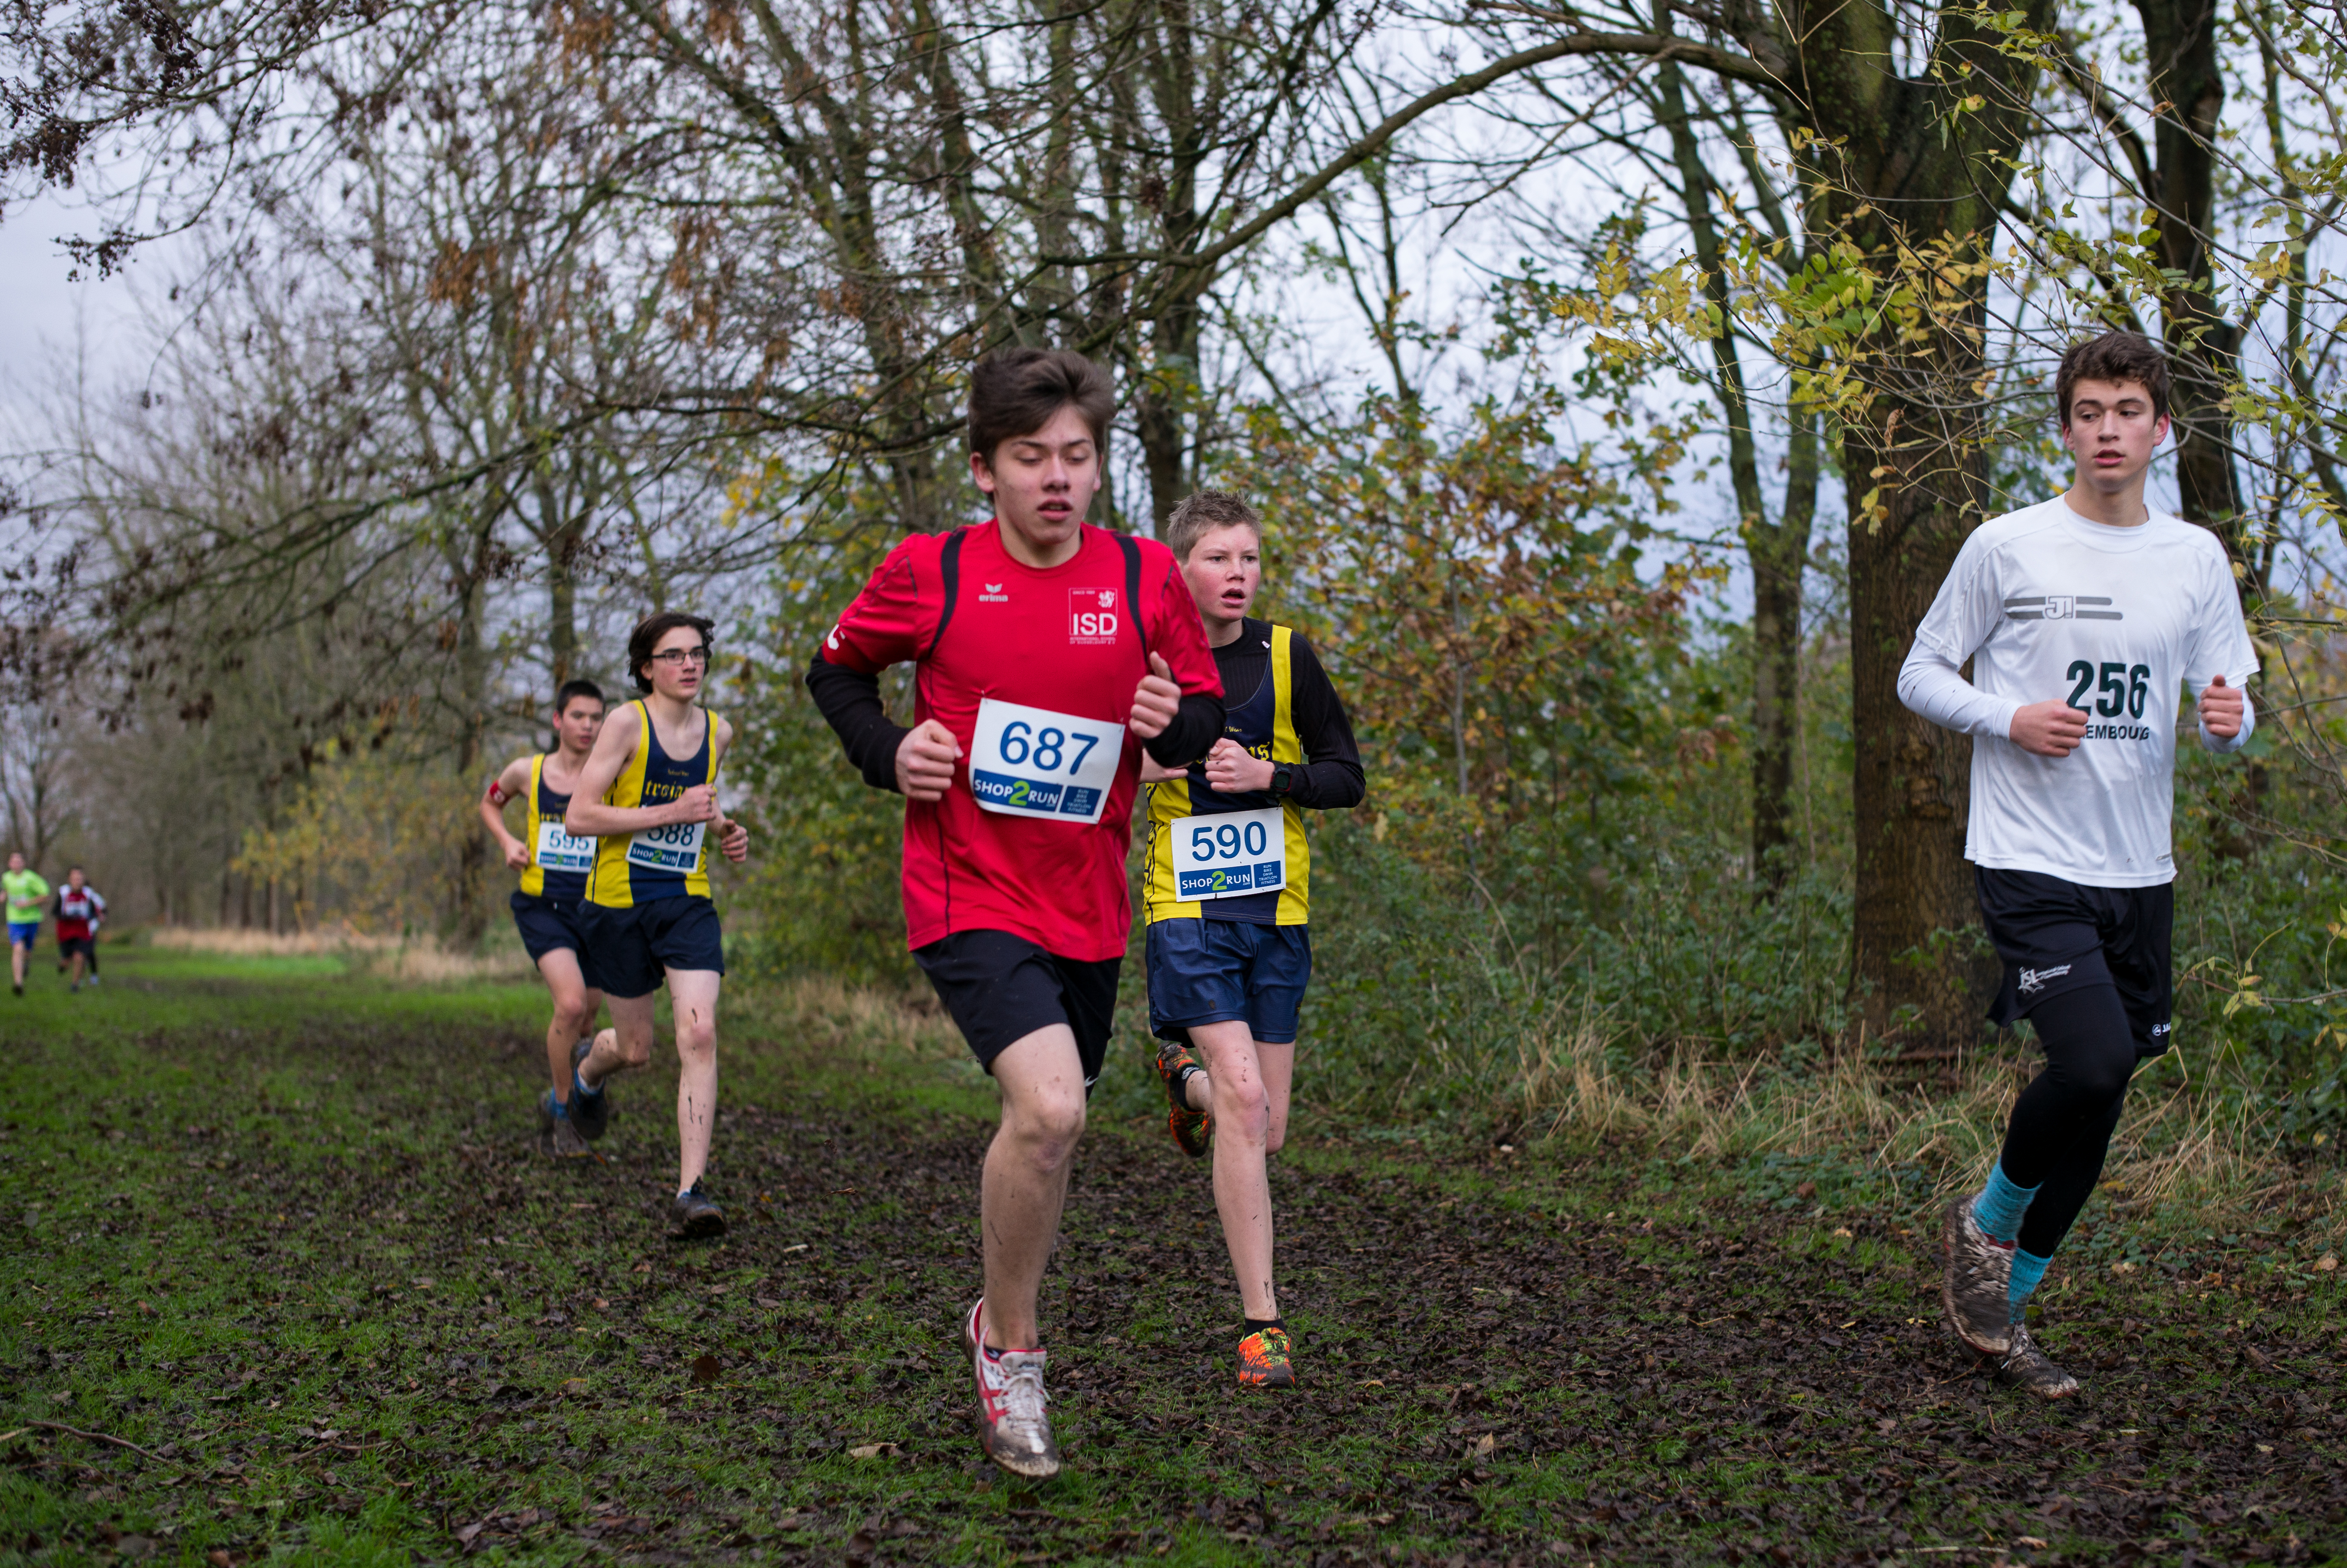
person, running, recreation, race, marathon, sports, endurance, athletics, physical exercise, outdoor recreation, human action, individual sports, ultramarathon, duathlon, long distance running, cross country running, half marathon, cross country cycling